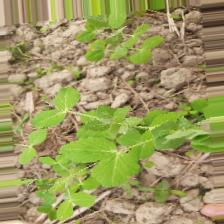
Label: Normal